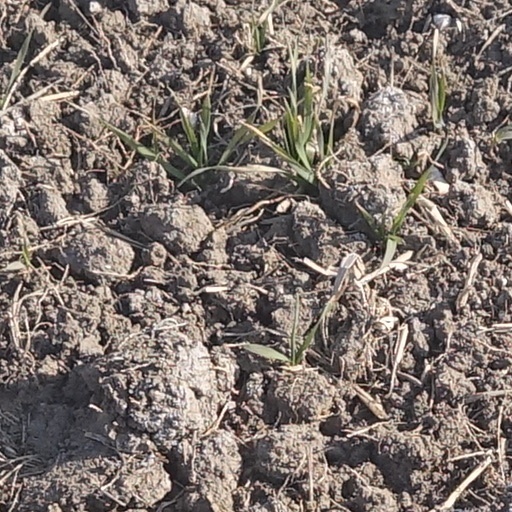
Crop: wheat